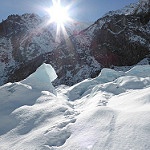
Label: glacier